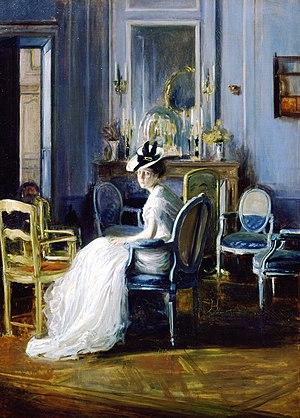
Le Boudoir bleu, Jacques-Émile Blanche, 1905.
Un boudoir est une petite pièce dans un logement aménagée entre la salle à manger et la chambre à coucher, un salon élégant à l’usage particulier des dames et dans lequel elles se retirent lorsqu’elles veulent être seules ou s’entretenir avec des personnes intimes.
Jacques-Émile Blanche né à Paris le 31 janvier 1861 et mort à Offranville le 30 septembre 1942 est un peintre, graveur et écrivain français.